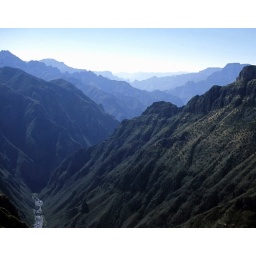
my field site in copper canyon mexico